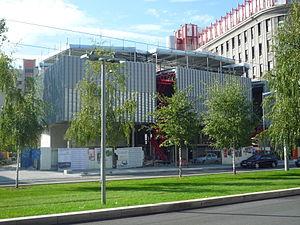
Bâtiment Gestion Multimodale Centralisée des Déplacements situé sur le boulevard Joseph vallier - Grenoble
La gestion multimodale centralisée des déplacements est un regroupement de moyens techniques, qui a pour but d’optimiser le fonctionnement de l’ensemble des réseaux de déplacements et d’informer les usagers sur les conditions de déplacements.